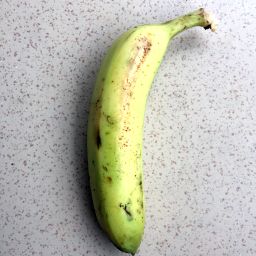
Fruit: Banana
Quality: Good